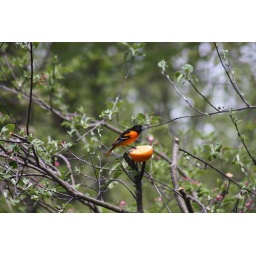
male baltimore oriole in freshly pruned apple tree eating an orange